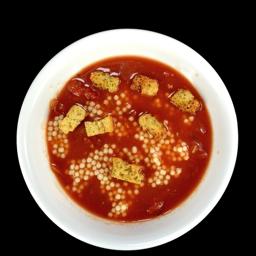
tomato soup in a white bowl on a black background .